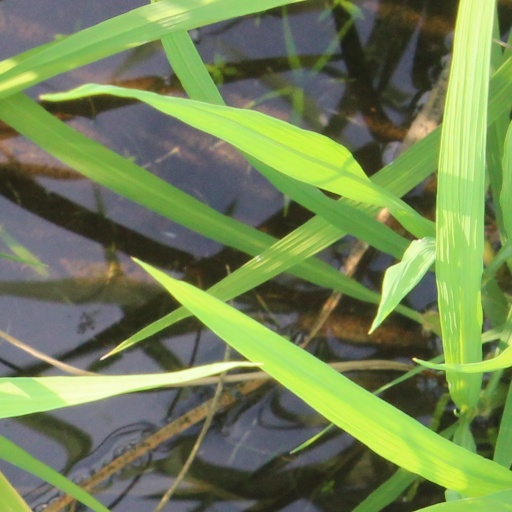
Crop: rice